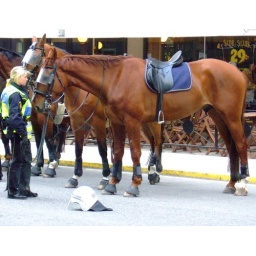
Policewoman and horse prepare to face May 1st demonstrators in Stockholm.